History of Rouen

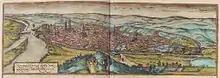
Overview of Rouen, 1572

At this juncture, the Protestant town authorities requested help from Queen Elizabeth I of England. In accordance with the Hampton Court Treaty which they had signed with Condé on 20 September 1562, the English sent troops to support the Protestants. On 26 October 1562 French Royalist troops retook Rouen and pillaged it for three days.